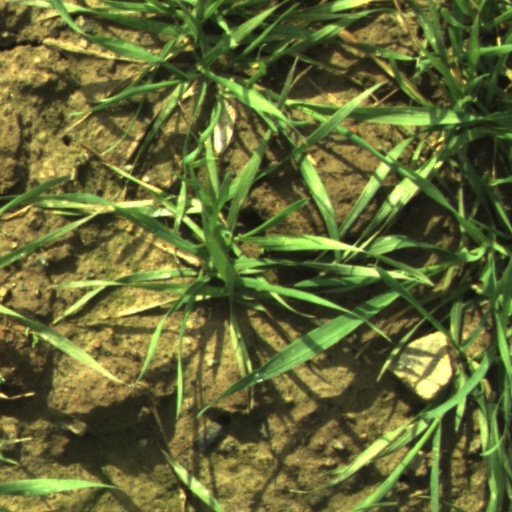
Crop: wheat